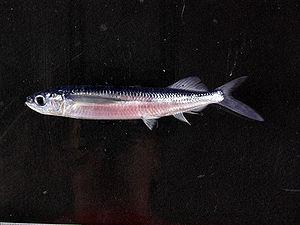
Les Hemiramphidae forment une famille de poissons actinoptérygiens de l'ordre des Beloniformes.